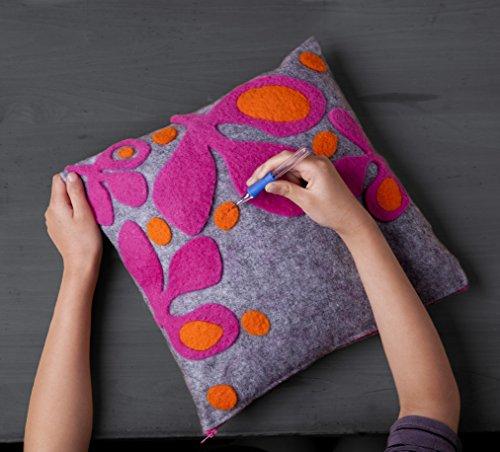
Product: Craft-tastic Needle Felt Pillow Kit
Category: Toys & Games | Arts & Crafts | Craft Kits | Felt Kits
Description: You simply lay the die-cut felt shapes on the pillow and take your needle and Poke, Poke, Poke it through the fabric into the pillow.
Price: $4.39
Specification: ProductDimensions:10x3x10inches|ItemWeight:1pounds|ShippingWeight:1pounds(Viewshippingratesandpolicies)|DomesticShipping:ItemcanbeshippedwithinU.S.|InternationalShipping:ThisitemcanbeshippedtoselectcountriesoutsideoftheU.S.LearnMore|ASIN:B013TRTAK6|Itemmodelnumber:CT1522|Manufacturerrecommendedage:8-15years